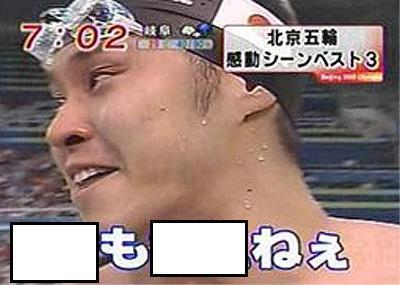
回答: どこさがして/ゴーグルが